Division Bus Rapid Transit

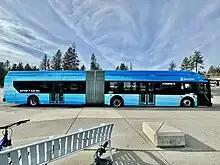
New Flyer XE60 battery electric bus on Route 25 Division in October 2023

Spokane Transit will run 60-foot, zero-emission articulated buses along the route, similar to the equipment selected for the City Line.